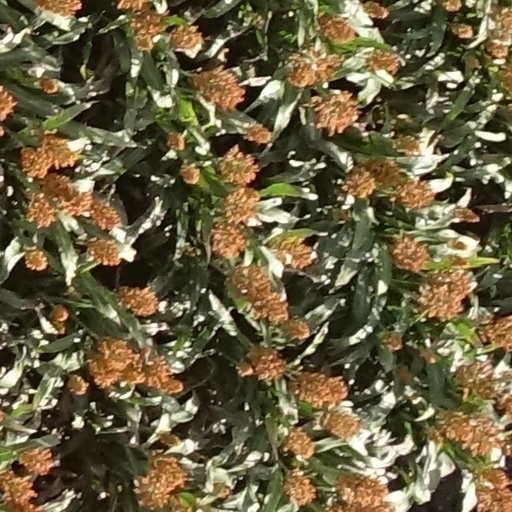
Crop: sorghum